Aihole

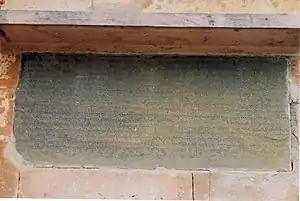
Aihole inscription: poetry on stone at the Meguti temple Aihole

The Triyambakeshvara group, also spelled Triambakesvara group, has five Hindu temples. It is within the village. The main temple of this group faces south and is set on a high platform. Two smaller connected shrines are to its east and west. Stone steps lead to an open mandapa, a sabha mandapa (community hall) which connects to the sanctum. The open portico has two square pillars and two pilasters. The lintel on the entrance has Gajalakshmi. The sabha mandapa is square (15.6'x15.6'), itself supported on four square moulded pillars set within the space in a square, while the side walls have twelve pilasters. The upper part of the four square pillars are circular. It is connected to an antechamber and the sanctum. The sanctum is dedicated to Shiva linga, while a near life-size Nandi sits facing the sanctum inside the shrine. On the lintel to the sanctum is carved another Gajalakshmi (Lakshmi with two elephants spraying water). The damaged towers of the main and the attached smaller shrines are all stepped pyramid of shrinking concentric squares as the tower rises towards the sky.